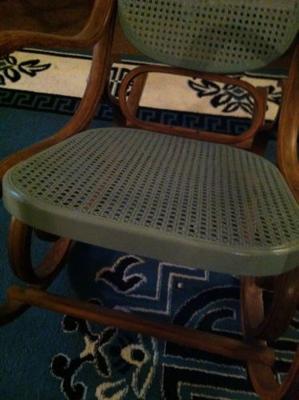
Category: chair